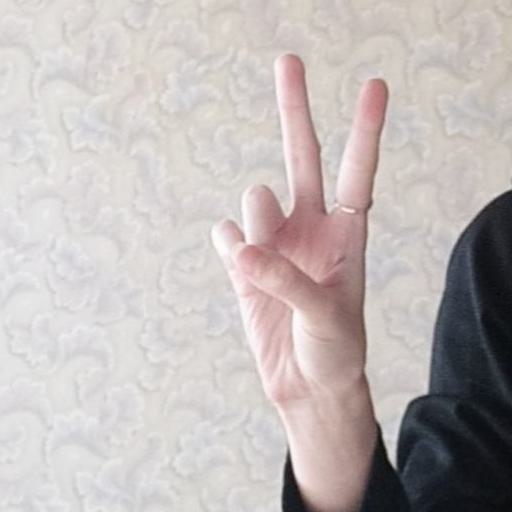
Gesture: peace